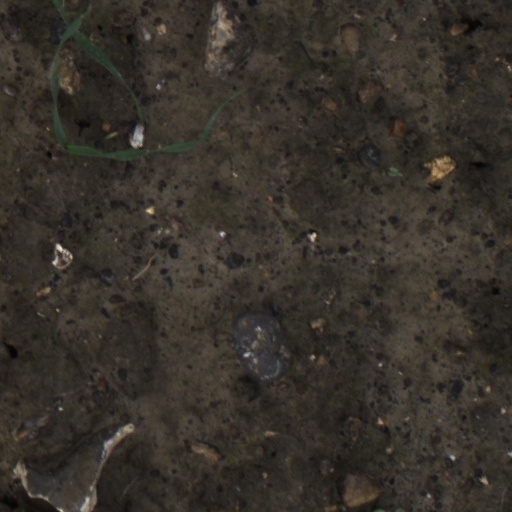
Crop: wheat